A Road to Mecca - The Journey of Muhammad Asad

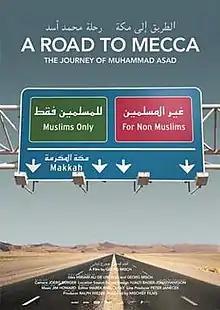

A Road to Mecca – The Journey of Muhammad Asad, also known as A Road to Mecca, is a 2008 documentary by Austrian filmmaker Georg Misch. The documentary traces the path of Muslim scholar and political theorist Muhammad Asad, which led to his conversion to Islam.